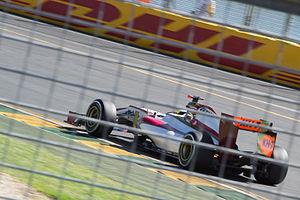
Le Grand Prix automobile d'Australie 2012, disputé le 18 mars 2012 sur le circuit de l'Albert Park à Melbourne, est la 859ᵉ épreuve du championnat du monde de Formule 1 courue depuis 1950. Il s'agit de la vingt-huitième édition du Grand Prix d'Australie comptant pour le championnat du monde de Formule 1, la dix-septième se tenant à Melbourne. Cette épreuve est la manche d'ouverture du championnat 2012.
Le championnat du monde de Formule 1 2012, 63ᵉ édition du championnat du monde des pilotes de Formule 1, comporte vingt Grands Prix dont le Grand Prix des États-Unis qui fait son retour, sur un circuit inédit. Les titres reviennent à Sebastian Vettel et à son écurie Red Bull-Renault pour la troisième année consécutive.